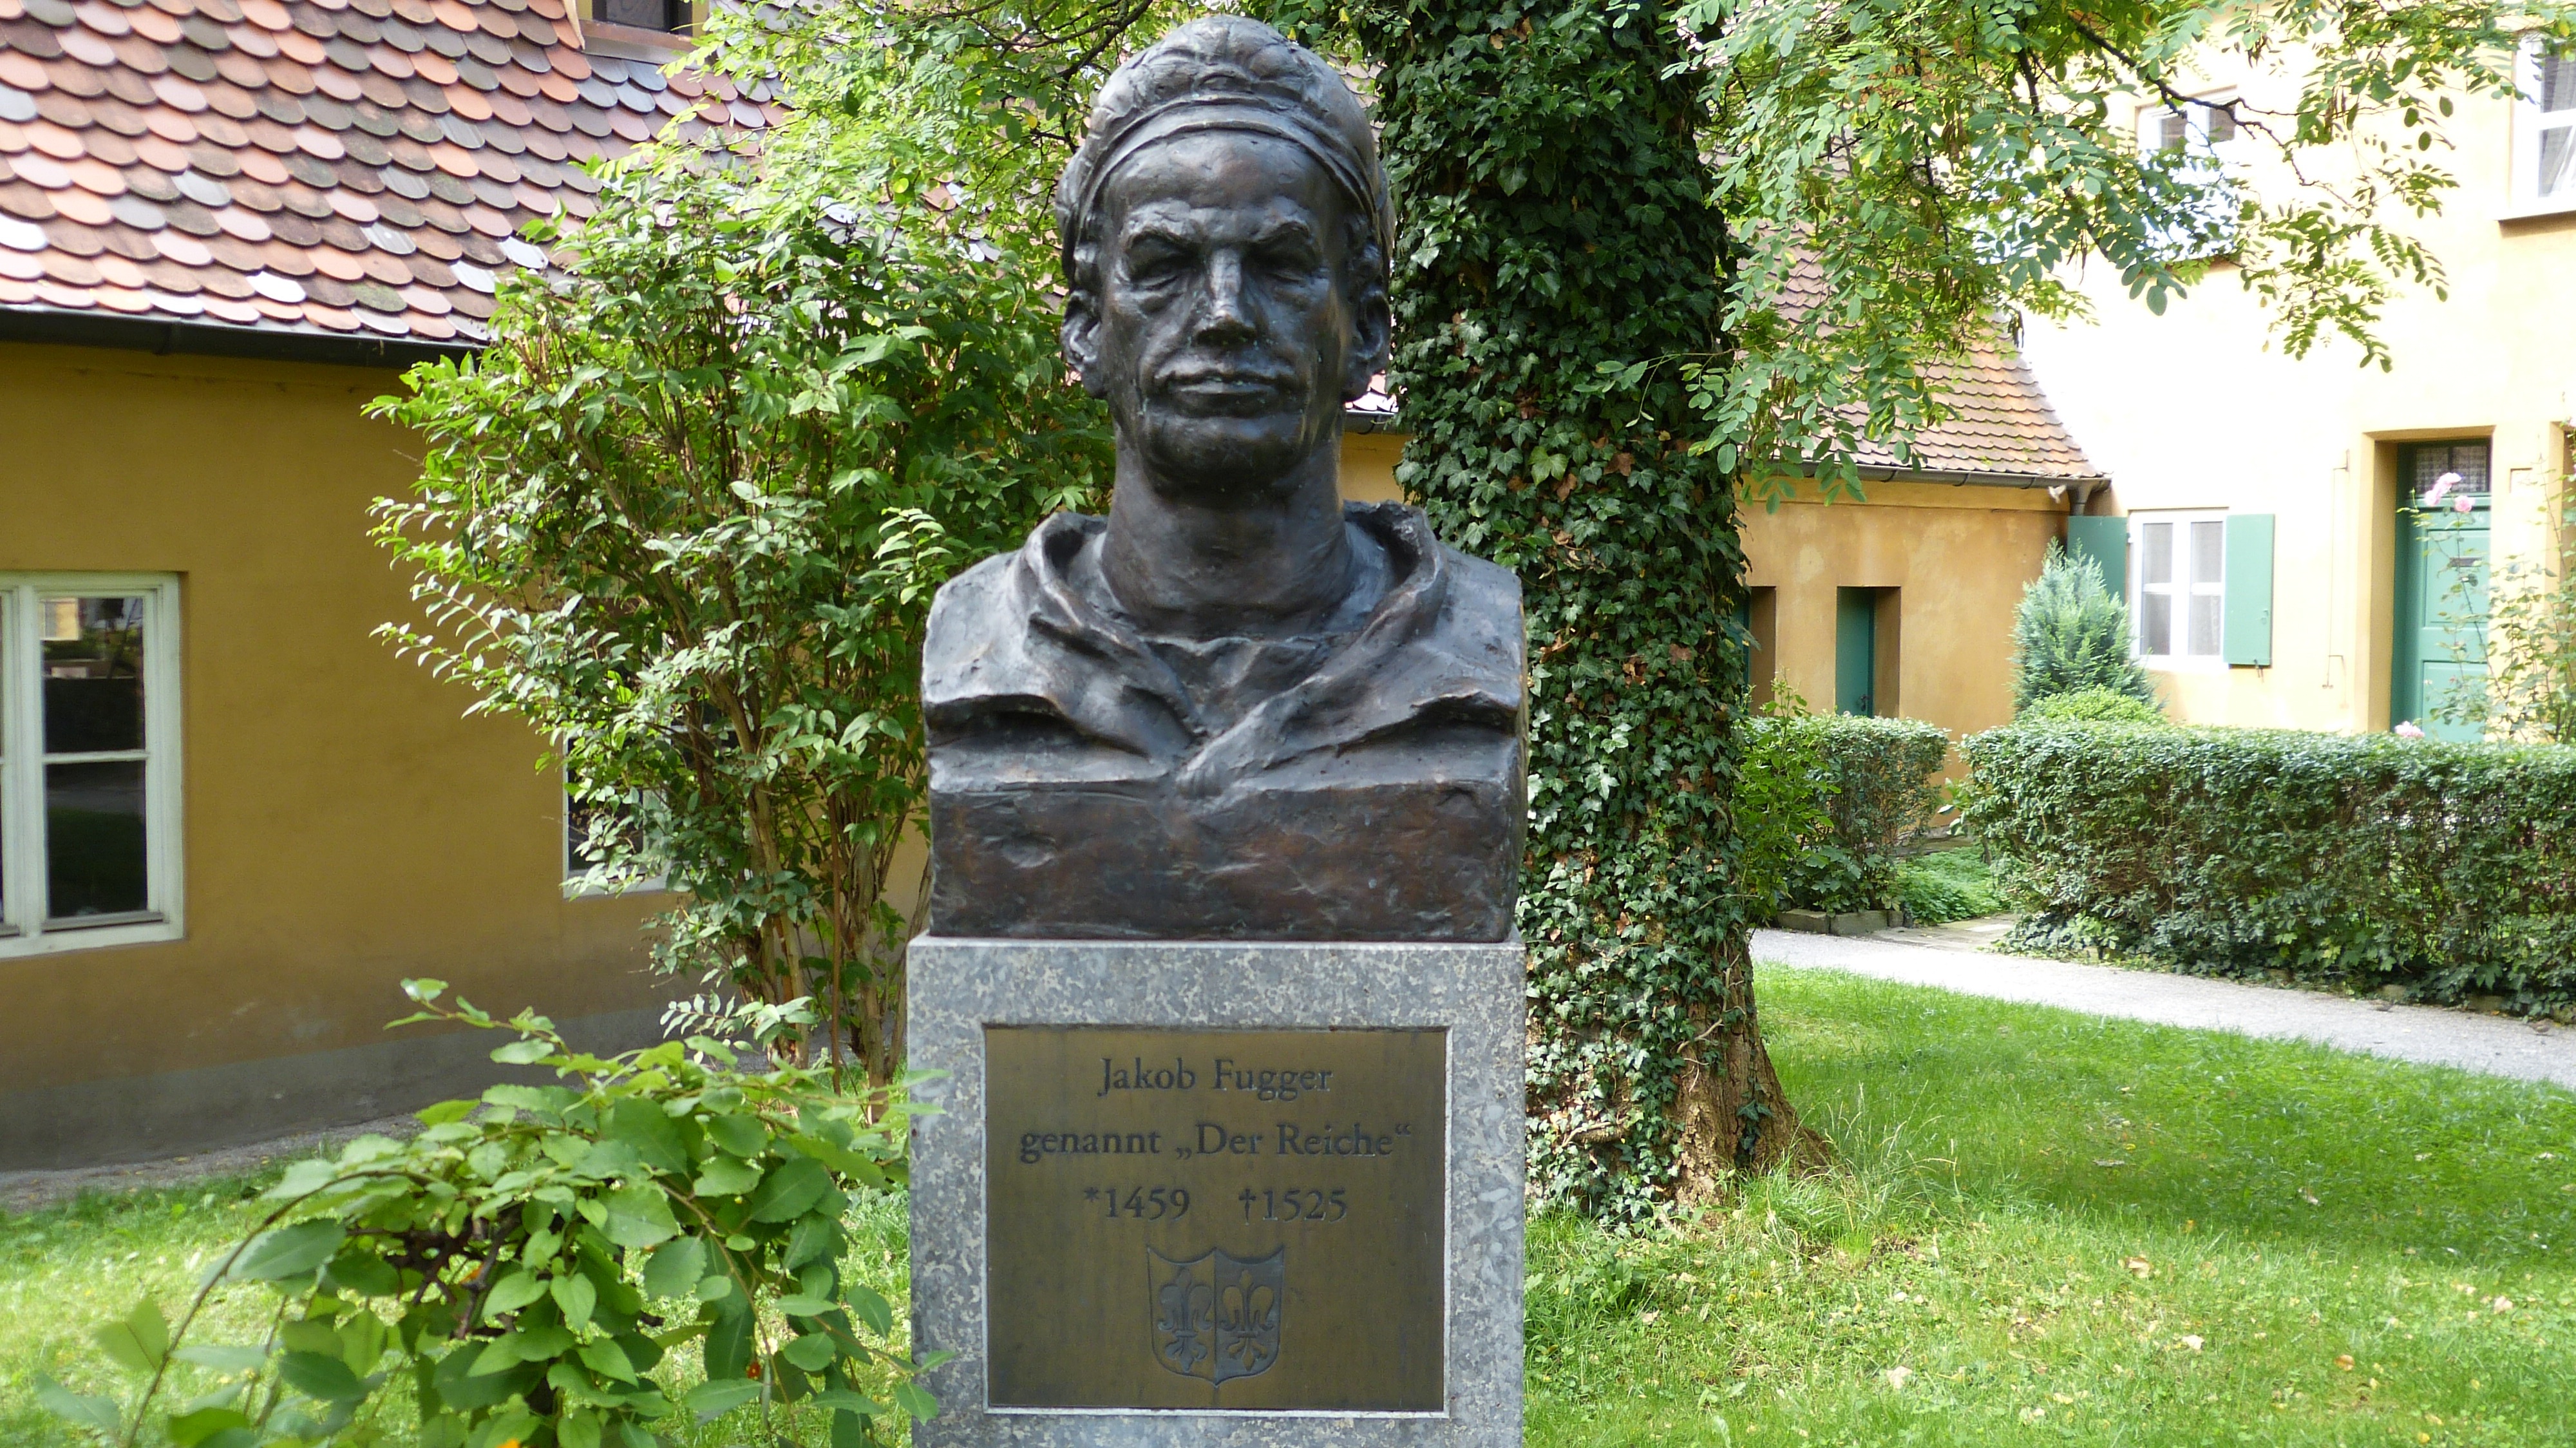
building, home, monument, statue, sculpture, memorial, art, bust, augsburg, fuggerei, jacob fugger